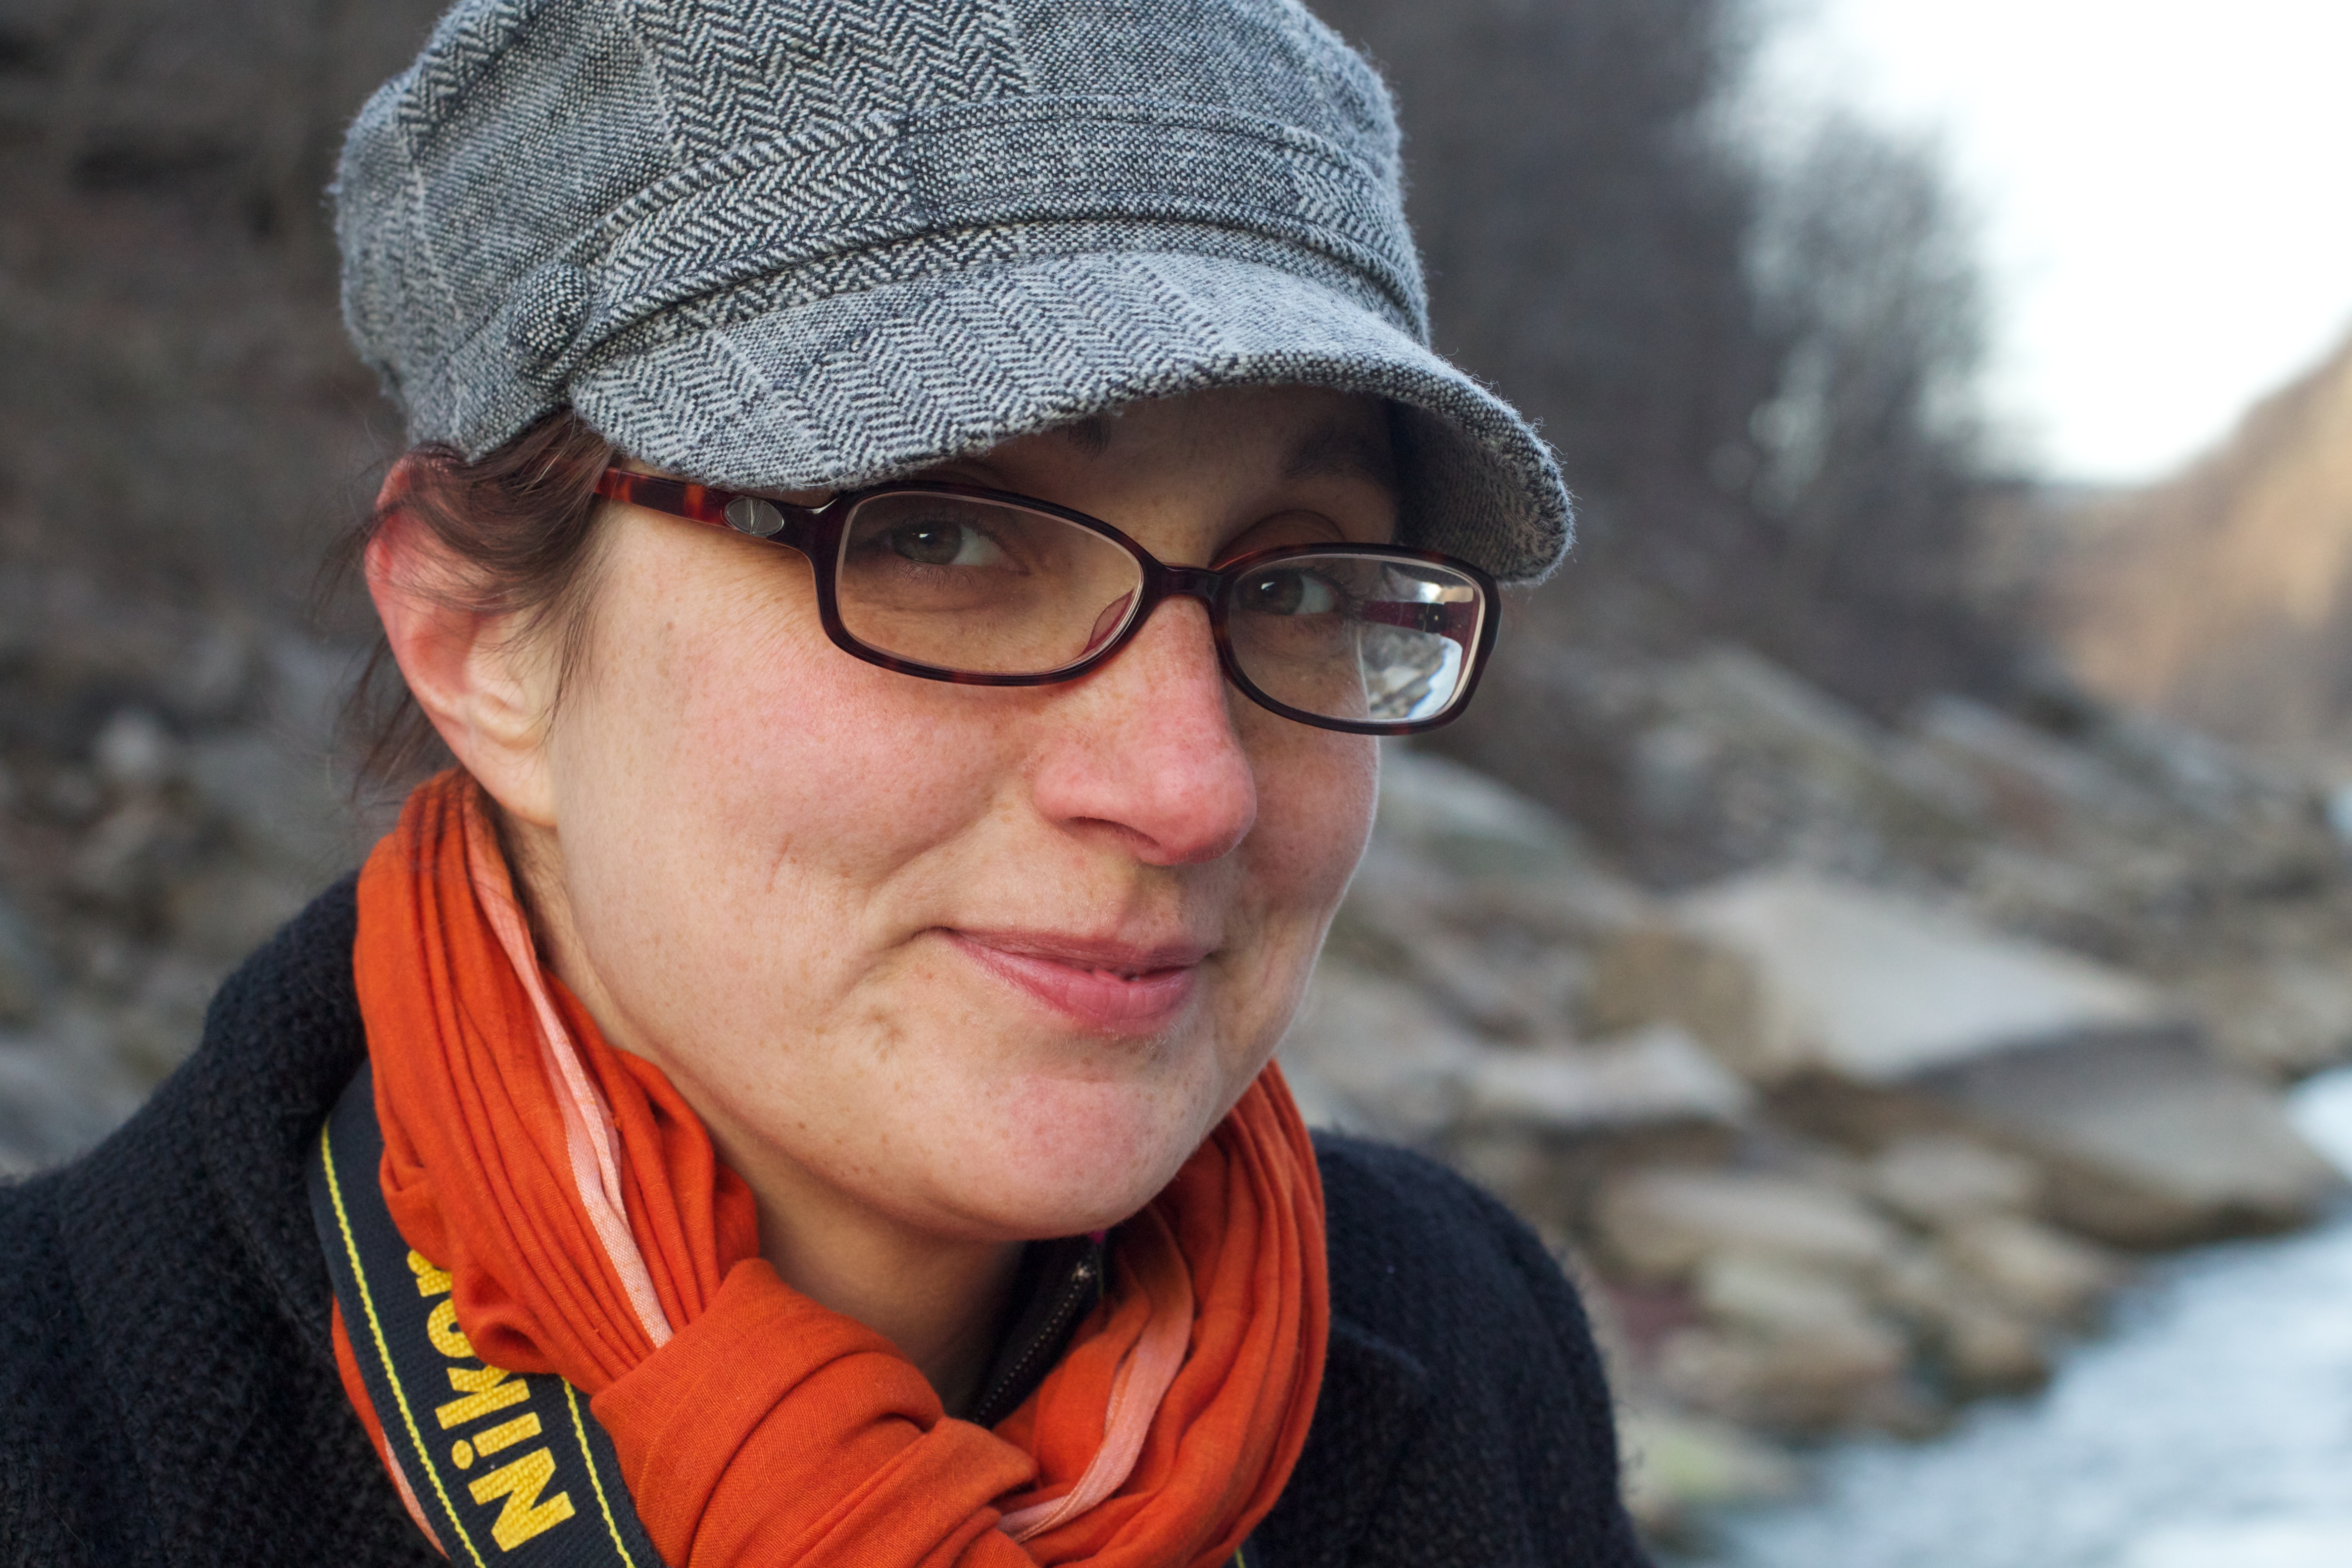
person, people, male, portrait, smile, glasses, cap, portrait photography, vision care